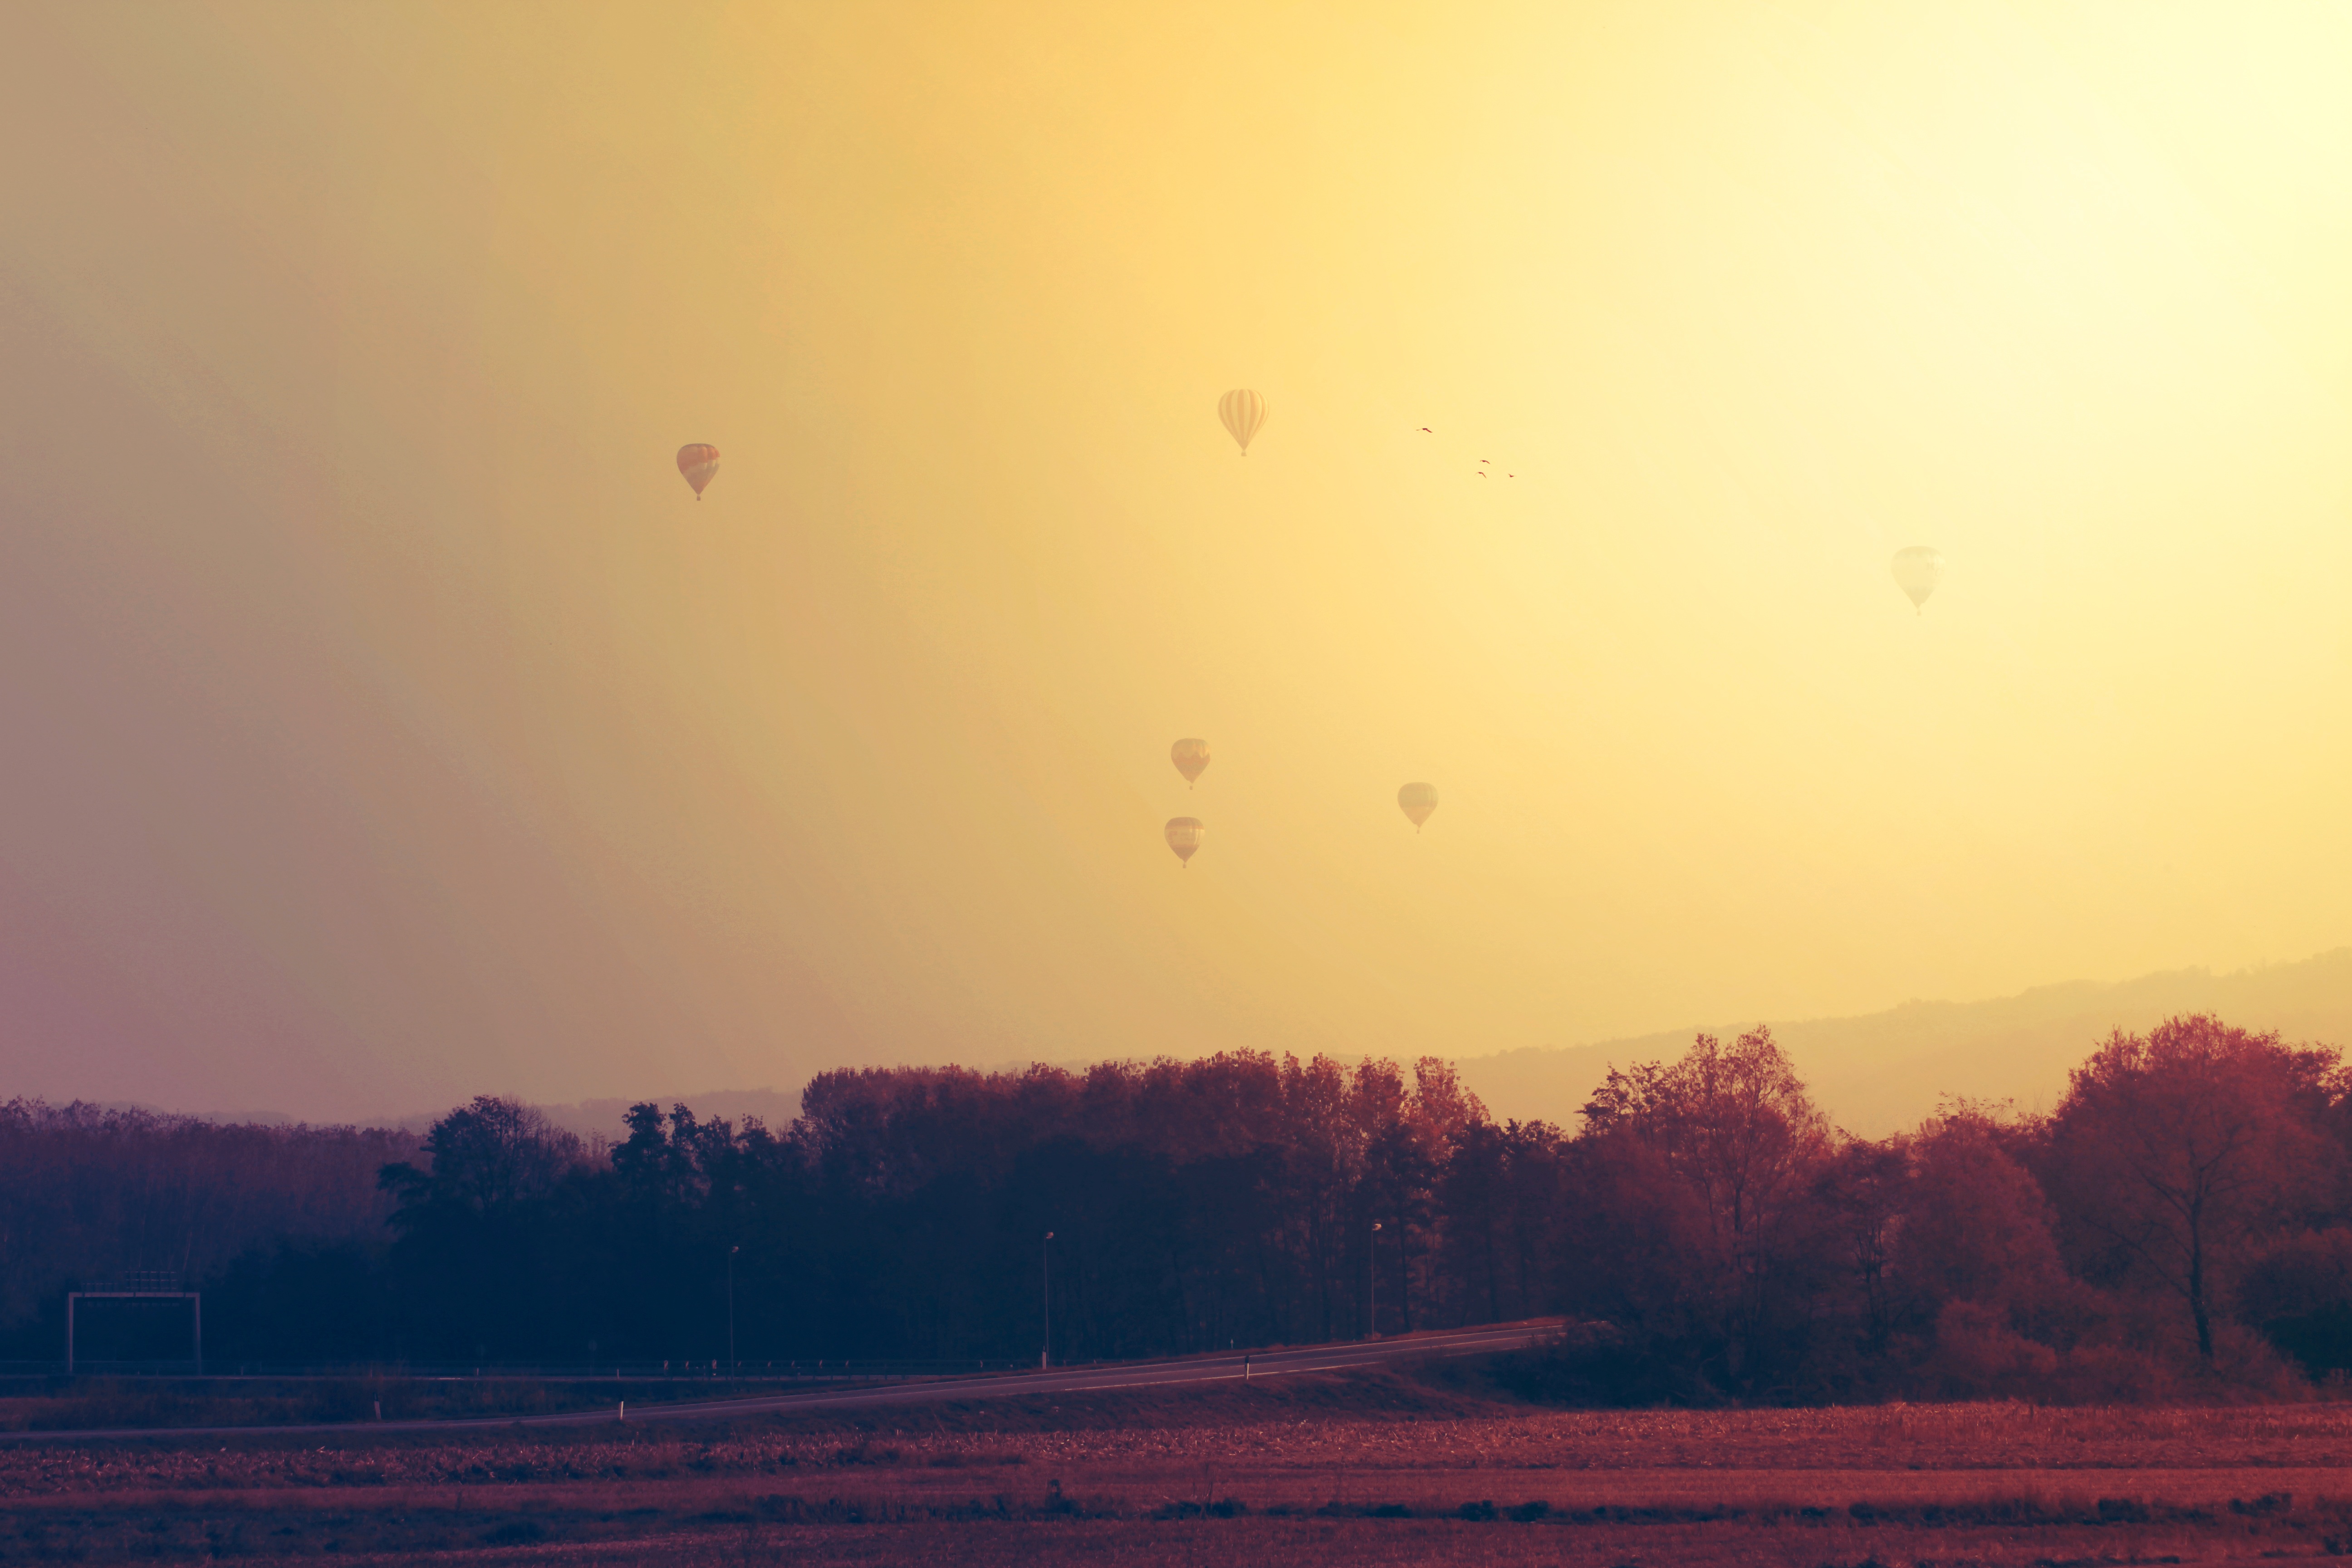
landscape, horizon, sky, sun, sunrise, sunset, mist, sunlight, morning, dawn, dusk, evening, orange, haze, floating, freedom, plain, afterglow, astronomical object, hot air balloons, atmospheric phenomenon, atmosphere of earth